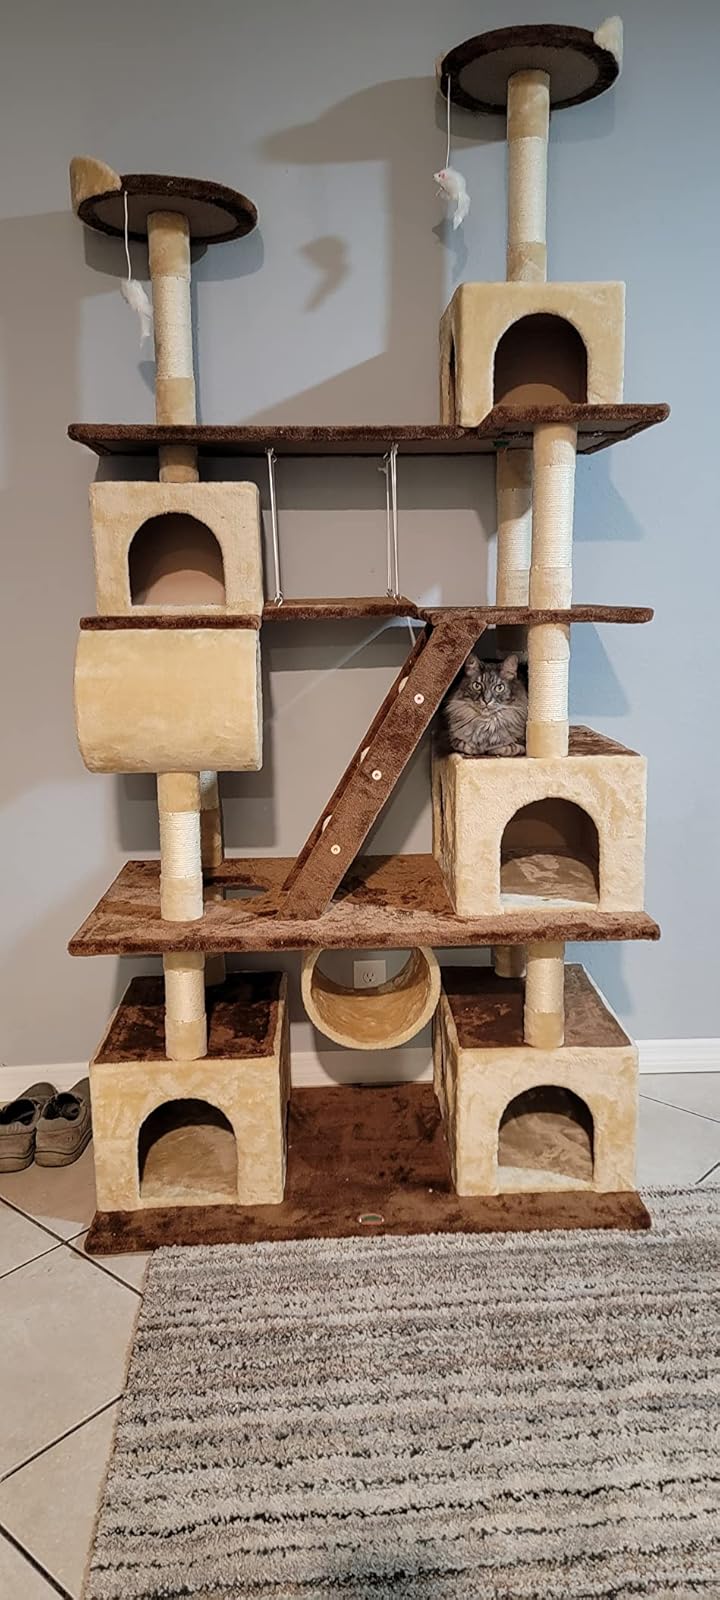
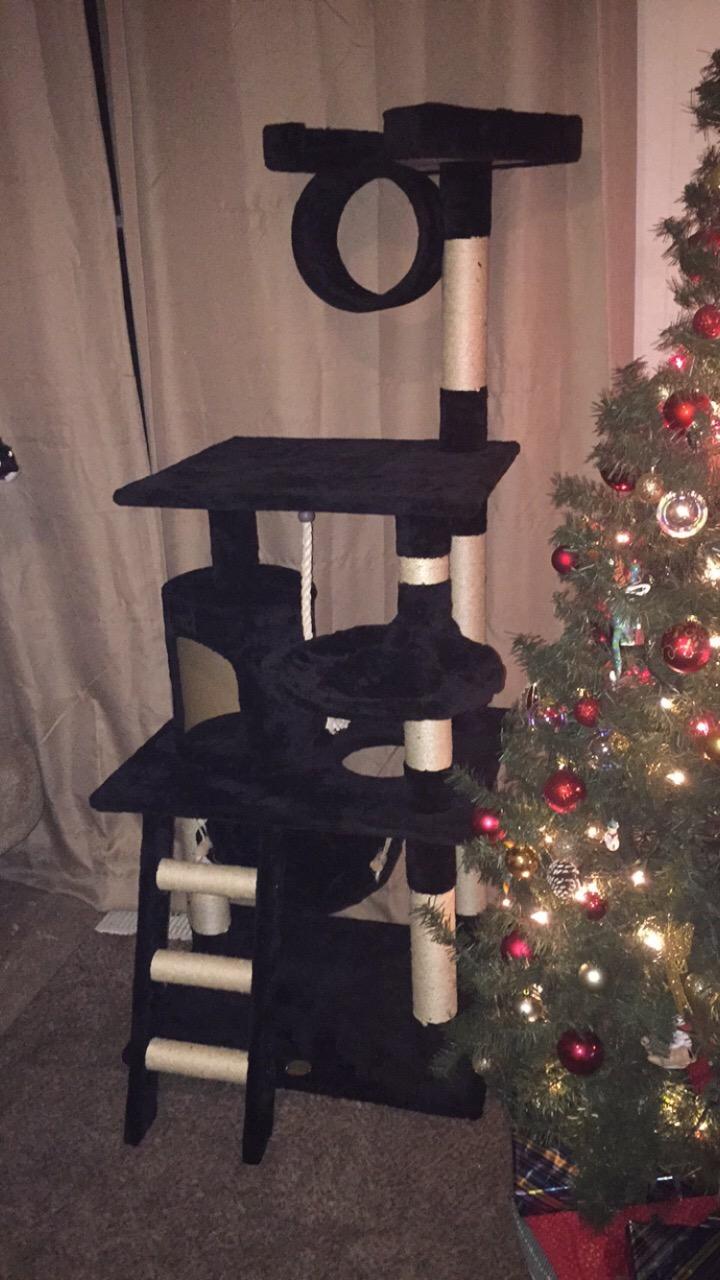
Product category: items_cat tree
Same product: no